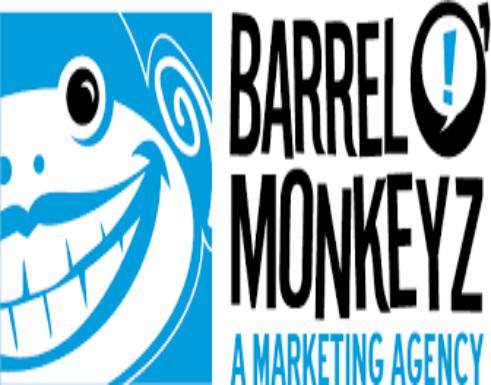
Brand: barrel o' monkeys
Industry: Leisure